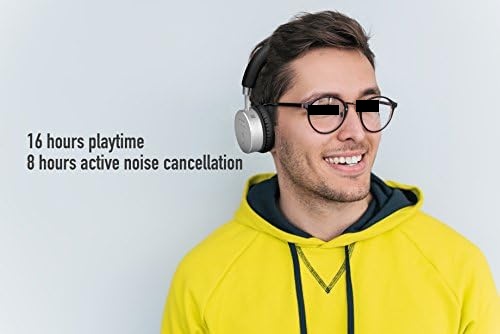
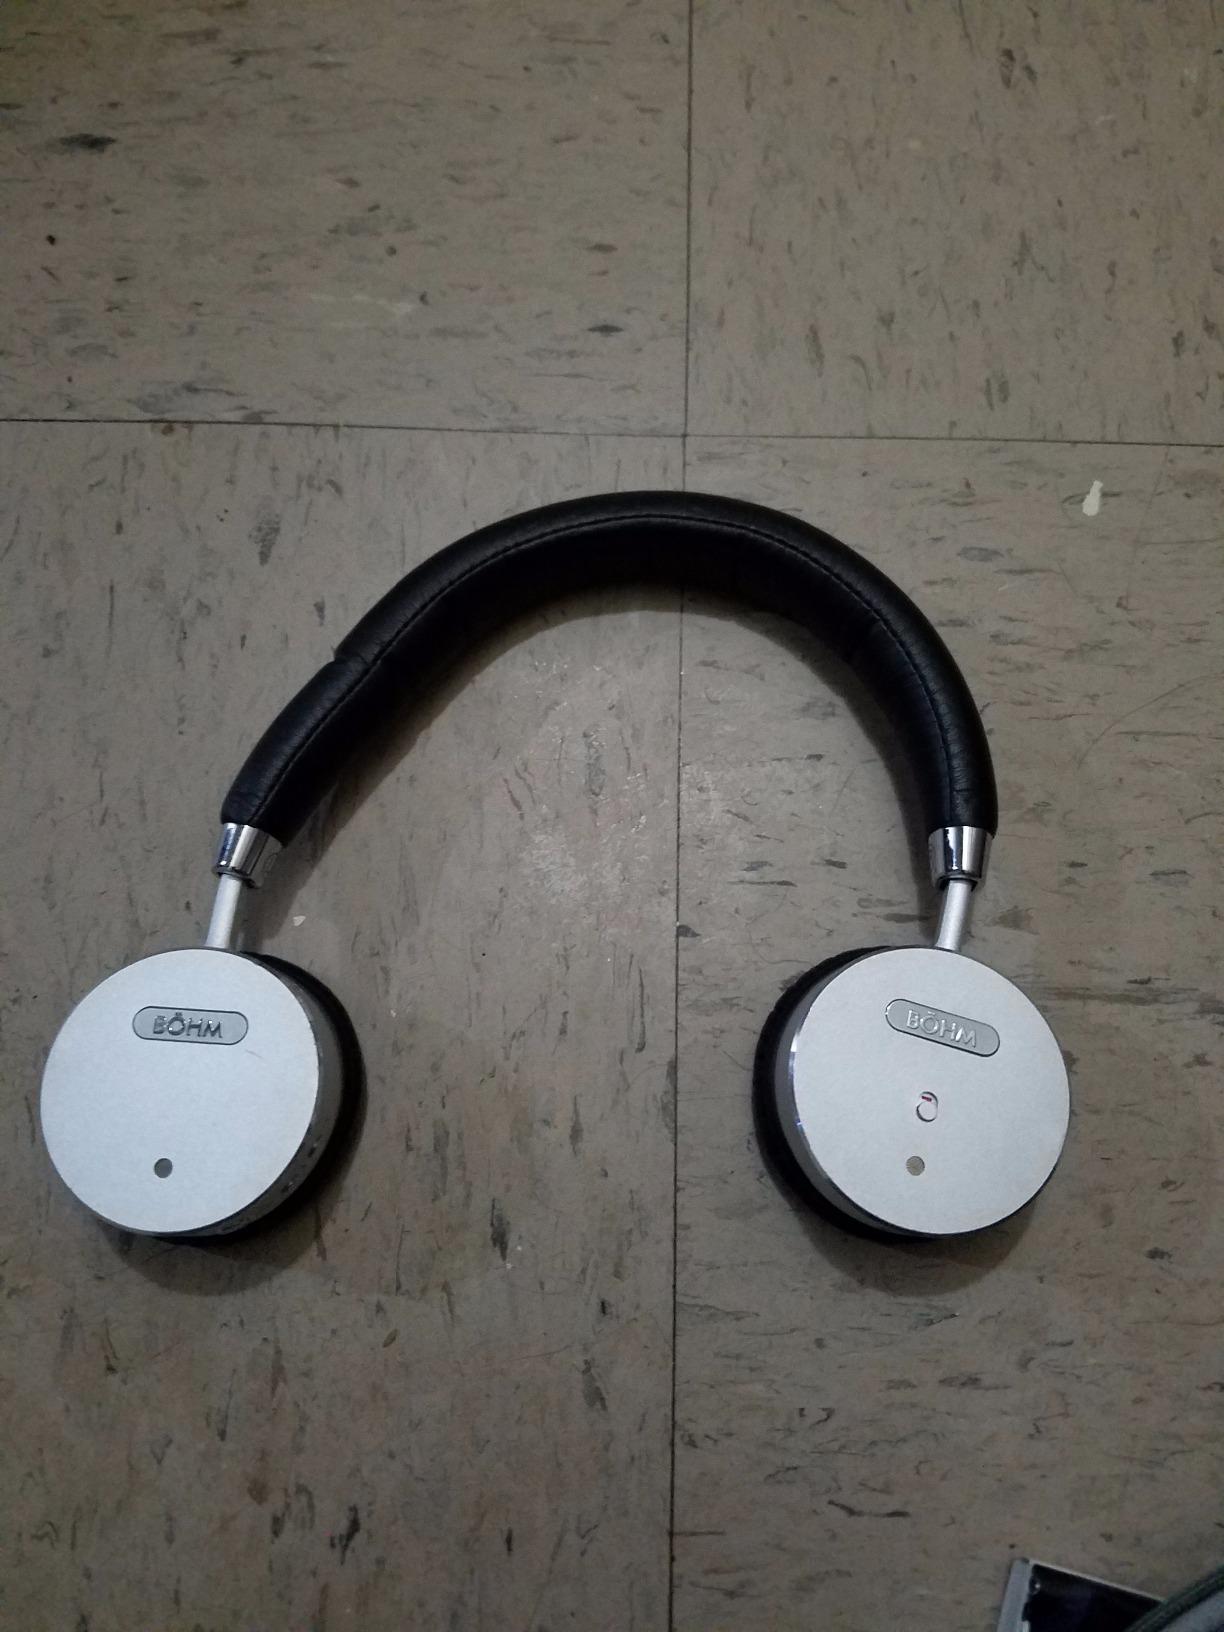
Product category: headphones
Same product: yes